Anning Monument

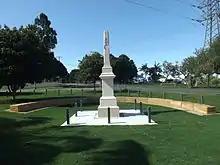

The Anning Monument was listed on the Queensland Heritage Register on 21 October 1992 having satisfied the following criteria.